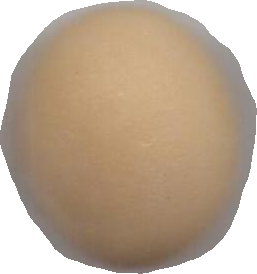
Variety: Grobogan